Sokolov District

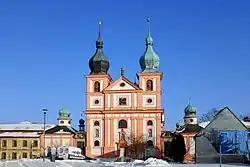
Church of the Assumption of the Virgin Mary and Saint Mary Magdalene

The most important monuments in the district, protected as national cultural monuments, are: